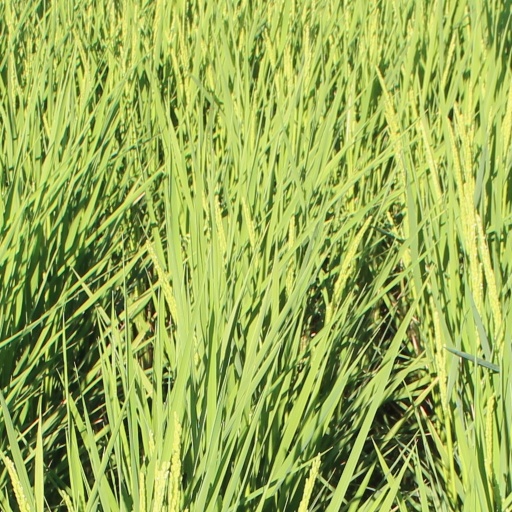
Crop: rice